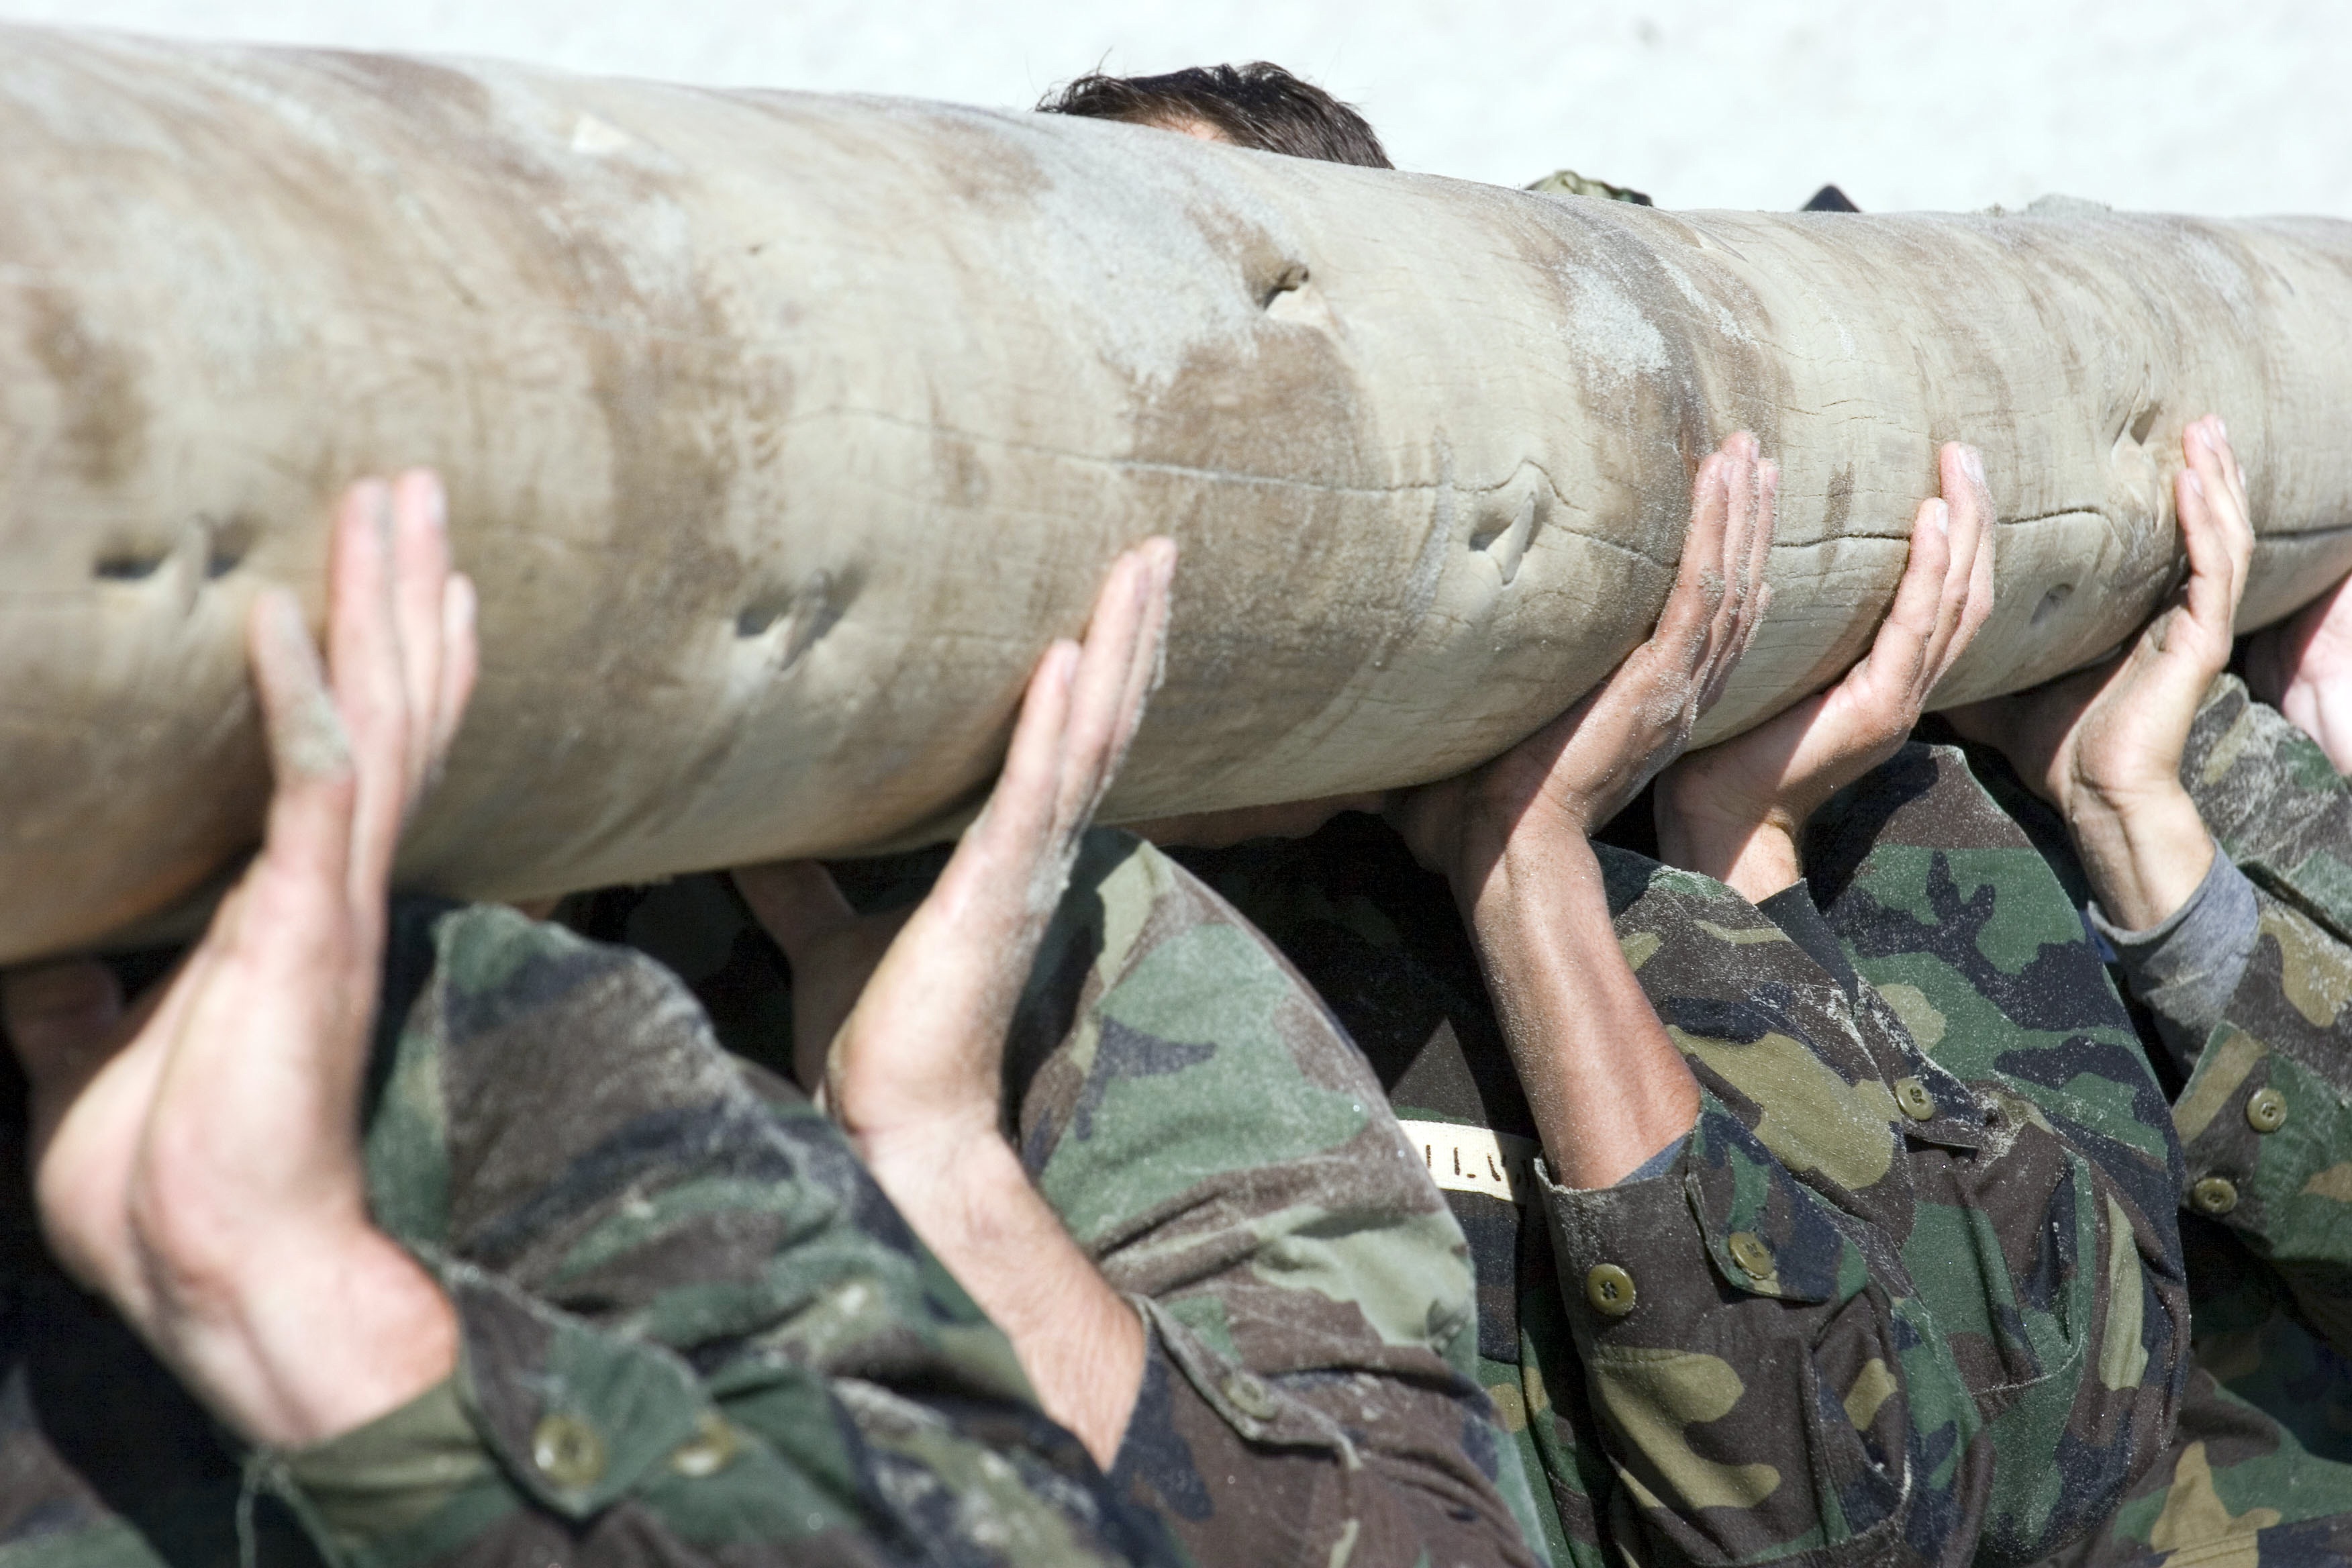
work, military, log, soldier, army, training, exercise, together, fitness, mission, competition, men, teamwork, endurance, strength, males, unit